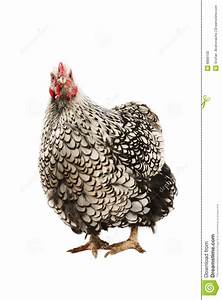
Label: chicken